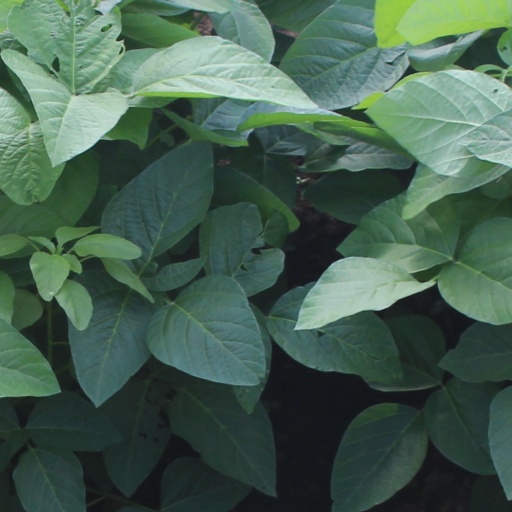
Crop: soybean